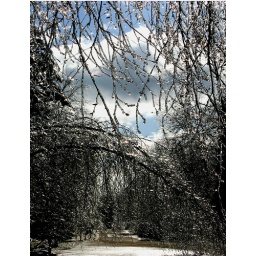
Downed white birch trees bow across the road in Derry, NH. Best Viewed LARGE